Joshua Twing Gristmill

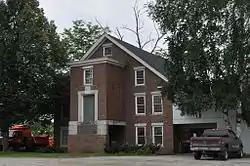

The Joshua Twing Gristmill is a historic industrial facility at 450 North Main Street in the city of Barre, Vermont. Built in 1844, it is a remarkably high-style example of Greek Revival architecture for an essentially utilitarian industrial structure. Joshua Twing, its builder, was engaged for many years in a variety of industrial pursuits, primarily considered with engineering improvements in water wheels and turbines. The building was listed on the National Register of Historic Places in 1978.